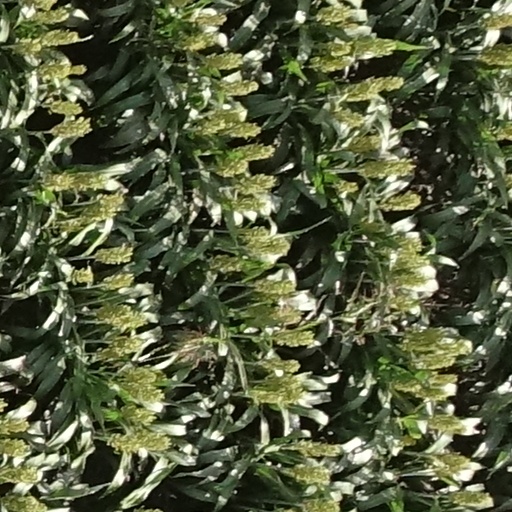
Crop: sorghum